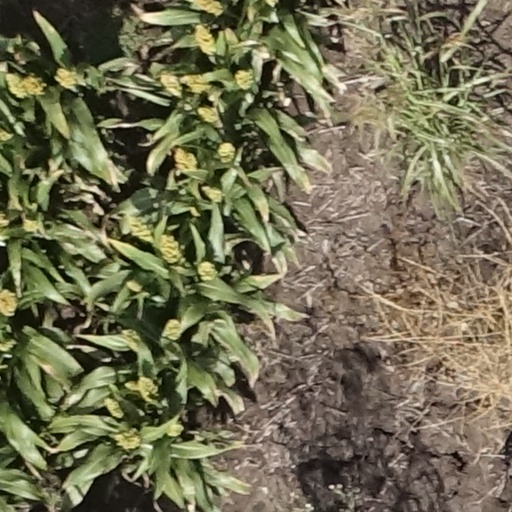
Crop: sorghum